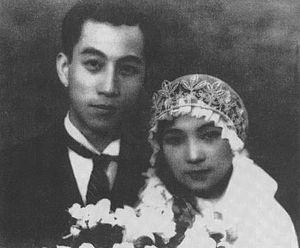
Mu Shiying est un écrivain chinois.